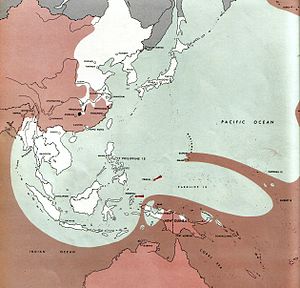
Atlas of the World Battle Fronts / 1944 / September 1944 / 15.
Stillehavskrigen
Public domainet Atlas of the World Battle Fronts in Semimonthly Phases to August 15 1945 var et dokument produceret for Chief of Staff der hørte under United States Army i 1945.